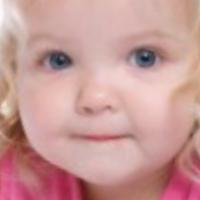
Age group: age 01-10